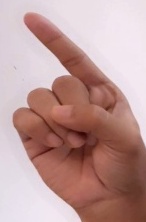
ASL sign: Z